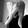
ASL letter: Q